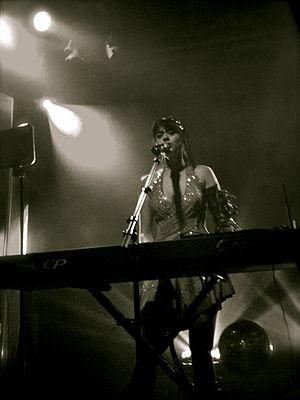
Concert d'Émilie Simon au Point Ephémère le 17 septembre 2009.
La Marche de l'empereur est un film documentaire français réalisé en 2004 par Luc Jacquet et sorti en 2005.
Émilie Simon, née le 17 juillet 1978 à Montpellier, est une auteure-compositrice-interprète française de musique synthpop.